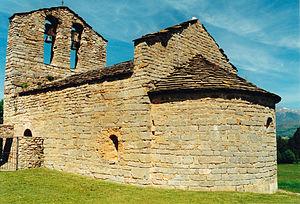
Espagne - Basse-Cerdagne - Église Sainte-Marie de Mosoll This is a photo of a building indexed in the Catalan heritage register as Bé Cultural d'Interès Local (BCIL) under the reference IPA-7682.
Das est une commune de la comarque de Basse-Cerdagne dans la province de Gérone en Catalogne.
L'église Sainte-Marie de Mosoll est une église romane située à Das, commune espagnole de la comarque de Basse-Cerdagne en Catalogne.